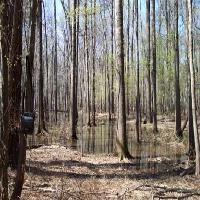
Weather: sun or clear